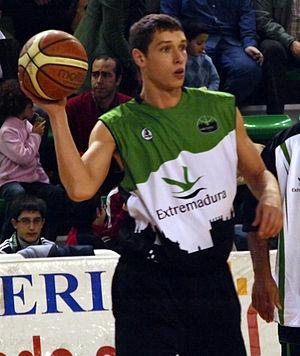
Pavel Ermolinskij, né le 25 janvier 1987, à Kiev, en République socialiste soviétique d'Ukraine, est un joueur islandais de basket-ball. Il évolue au poste d'ailier.